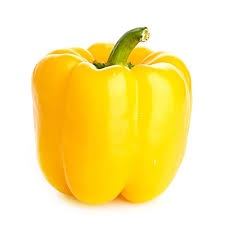
Label: capsicum